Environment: real
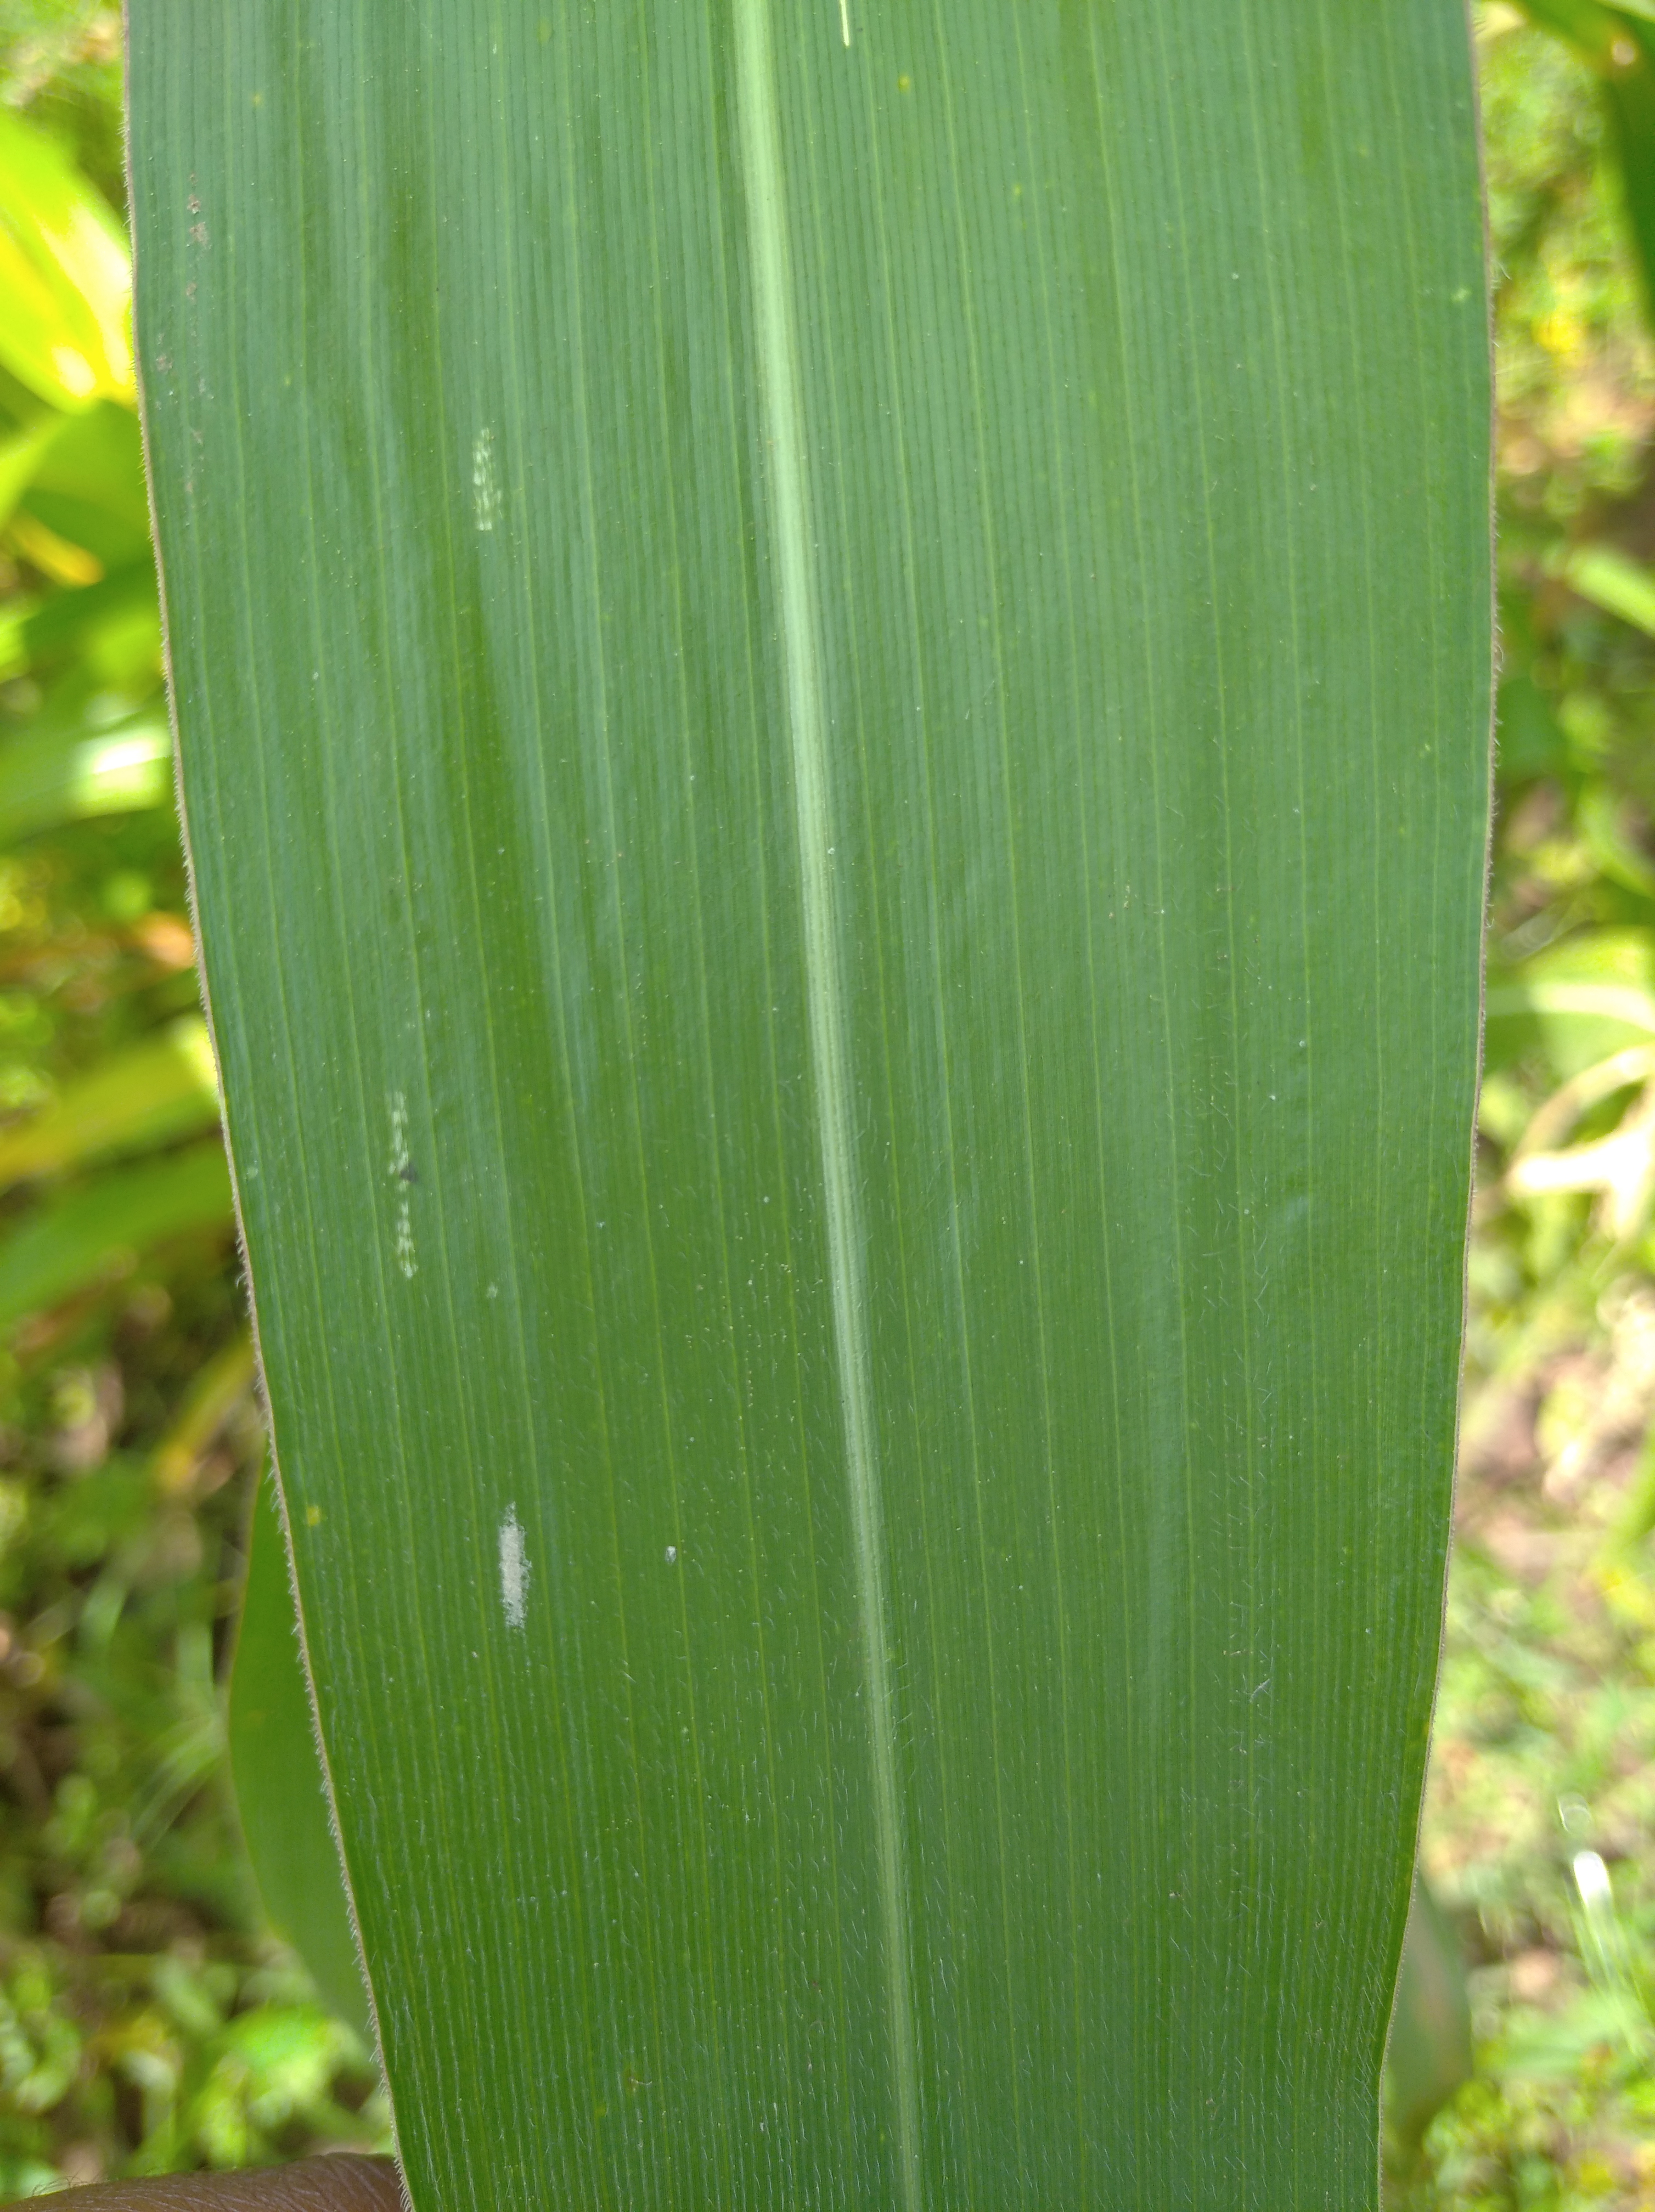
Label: healthy